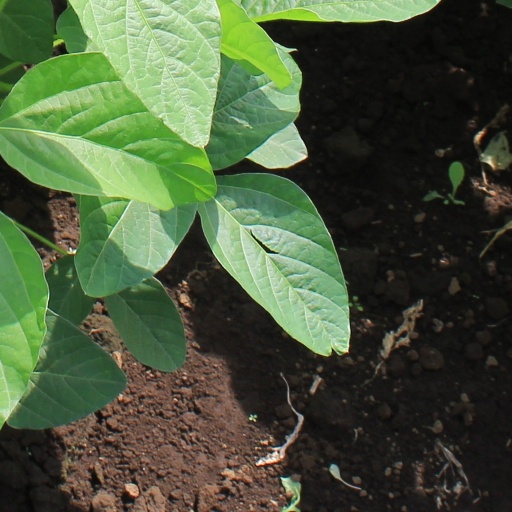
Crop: soybean